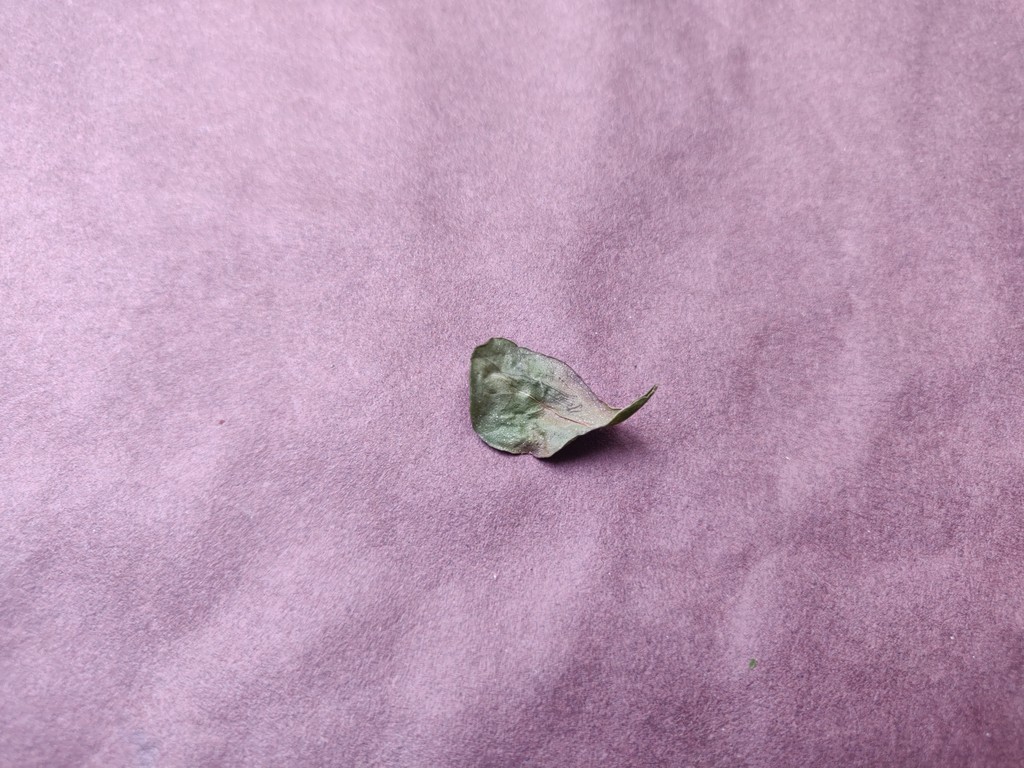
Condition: Dried
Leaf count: single
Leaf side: unknown